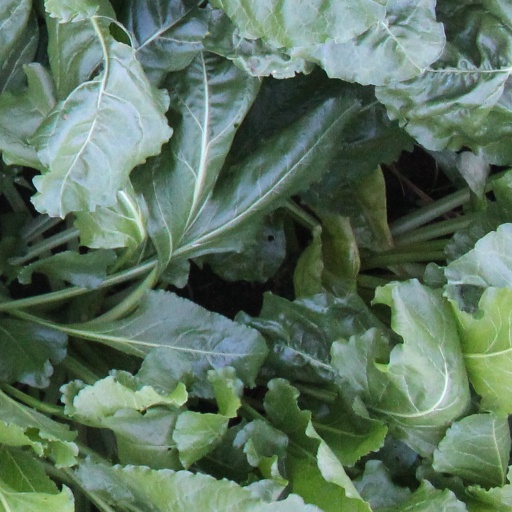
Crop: sugar beet